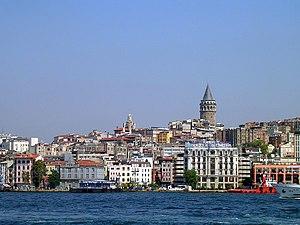
Istanbul ou Istamboul [istɑ̃bul], appelé officiellement ainsi à partir de 1930 et auparavant Constantinople, est la plus grande ville et métropole de Turquie et la préfecture de la province homonyme, dont elle représente environ 50 % de la superficie mais plus de 97 % de la population. Quatre zones historiques de la ville sont inscrites sur la liste du patrimoine mondial de l'Unesco depuis 1985. Istanbul est le principal centre économique de la Turquie mais aussi la capitale culturelle du pays.